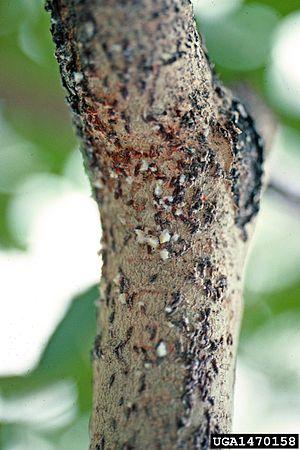
L’olivier est un arbre fruitier qui produit les olives, un fruit consommé sous diverses formes et dont on extrait une des principales huiles alimentaires, l'huile d'olive. C'est la variété, domestiquée depuis plusieurs millénaires et cultivée principalement dans les régions de climat méditerranéen, de l'une des sous-espèces de Olea europaea, une espèce d'arbres et d'arbustes de la famille des Oléacées.
La cochenille virgule du pommier est une espèce d'insectes hémiptères de la super-famille des Coccoidea.